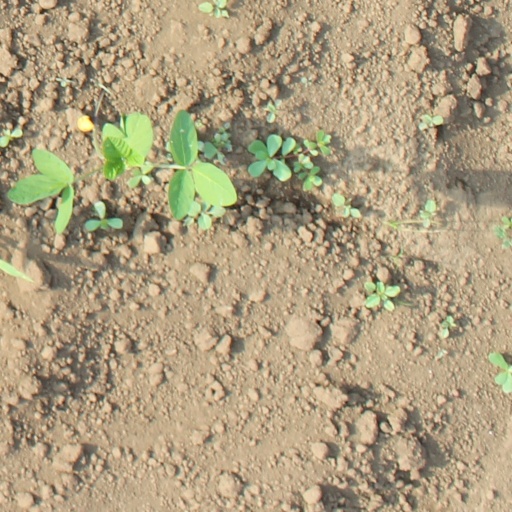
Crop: soybean